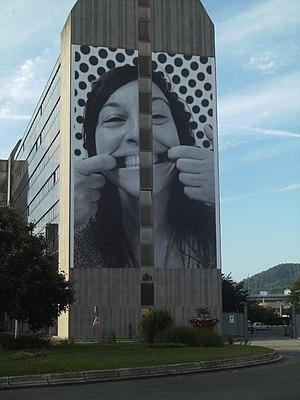
Photo apposée sur le bâtiment du ministère de finance à Charleroi dans le cadre de l'édition zéro de la biennale Asphalte initiée par le BPS22. Ce numéro zéro prend part au programme Inside Out conçu par l'artiste de rue JR avec comme scénario Smile!
Le BPS22 est le musée d'art de la Province de Hainaut. Il est hébergé dans un édifice industriel de verre et de fer, classé monument historique par la Région wallonne, et présente une surface d'exposition d'environ 2 500 m². Le lieu a été choisi pour accueillir la collection de la Province de Hainaut mais aussi toutes les formes artistiques, belges ou étrangères, qui vivifient la création actuelle. Le BPS22 programme ainsi des expositions mais accueille également des expérimentations plus événementielles, réunissant différentes disciplines artistiques qui créent des liens avec les arts plastiques.